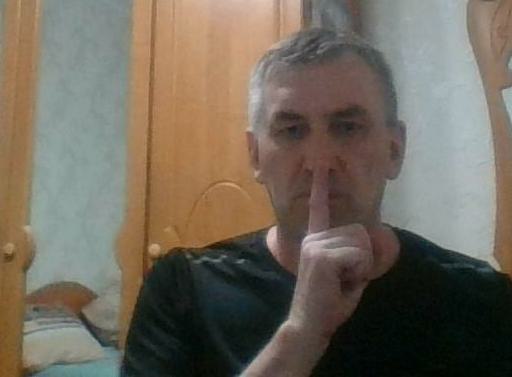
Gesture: mute